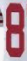
Number: 8